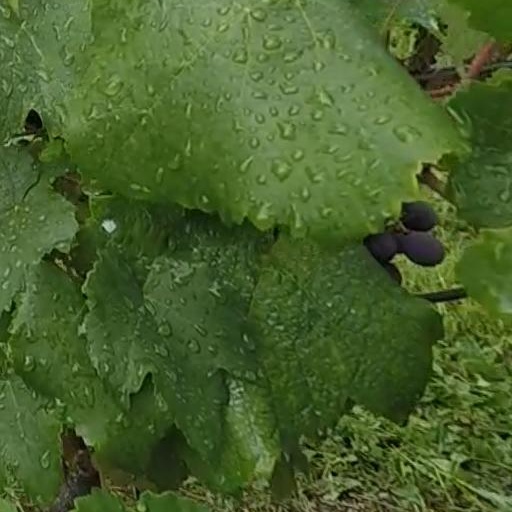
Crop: grape